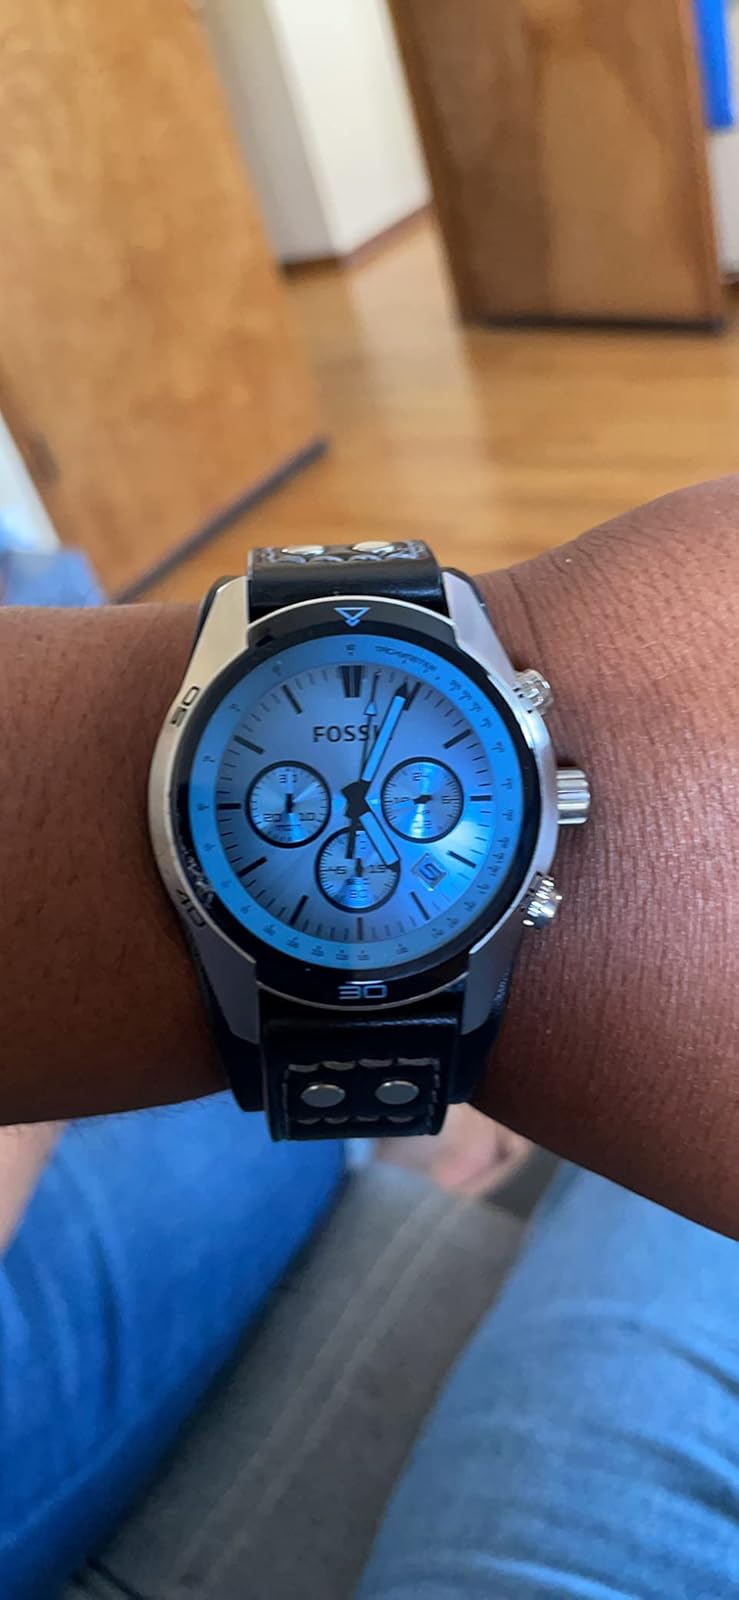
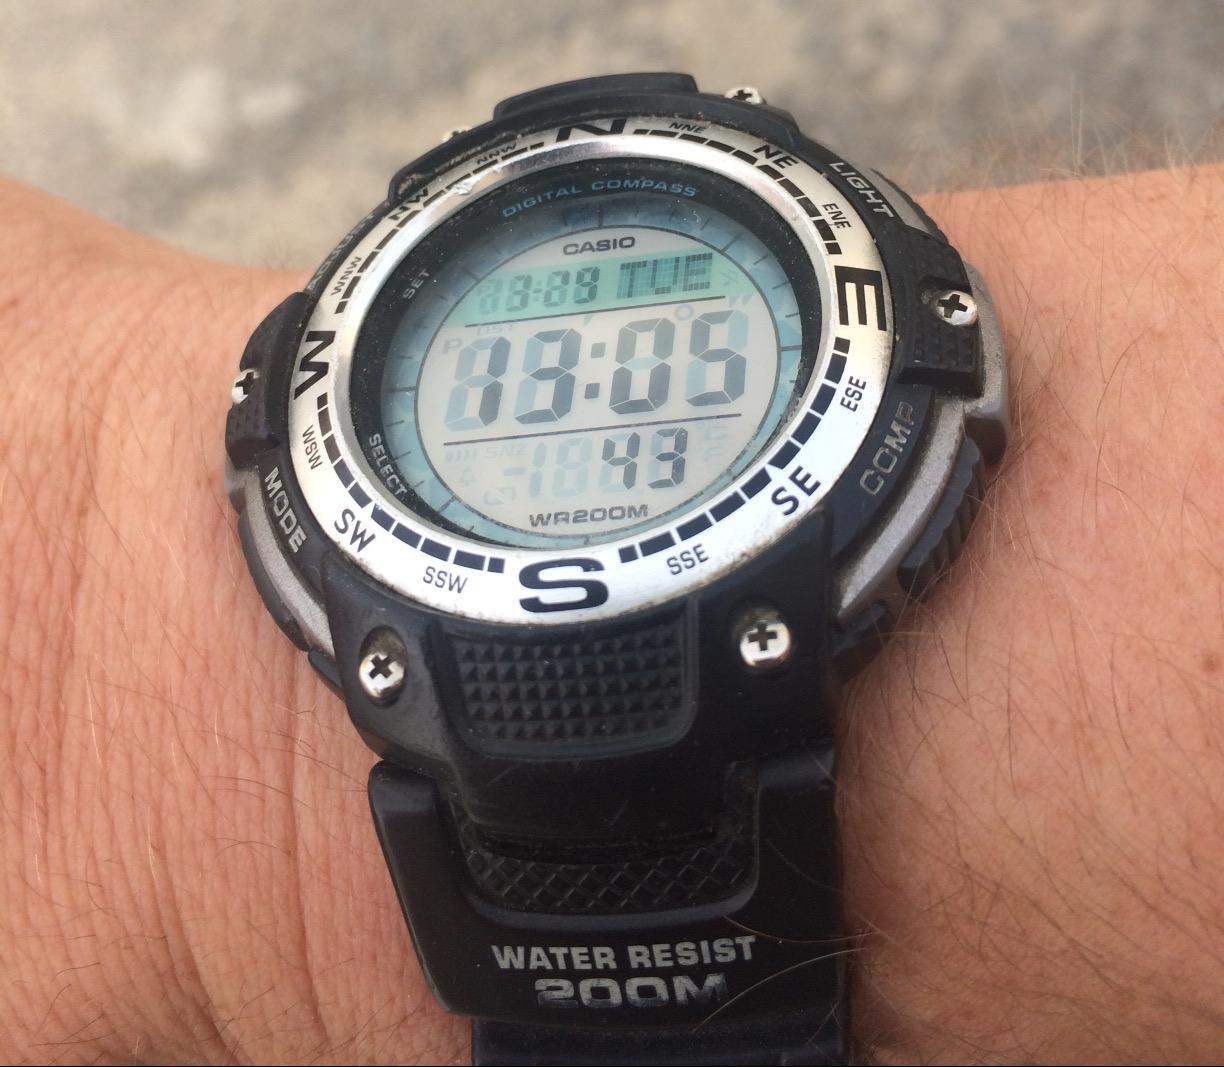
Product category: accessories_watch
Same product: no